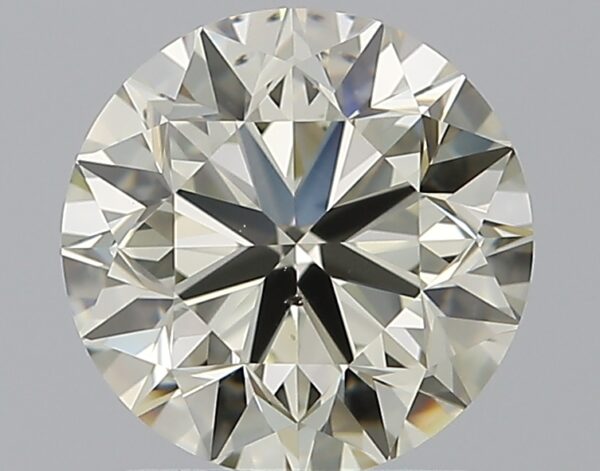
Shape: round
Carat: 1.5
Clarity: VS2
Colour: O-P
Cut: VG
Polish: EX
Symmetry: EX
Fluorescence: M
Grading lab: GIA
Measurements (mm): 7.1 x 7.14 x 4.59